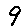
Label: 9